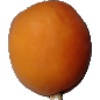
Label: Apricot 1